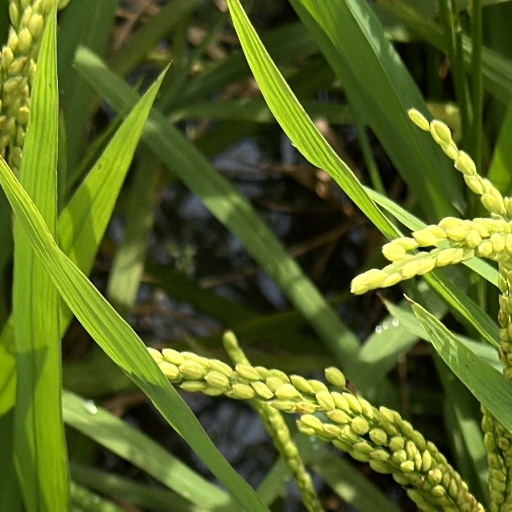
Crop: rice